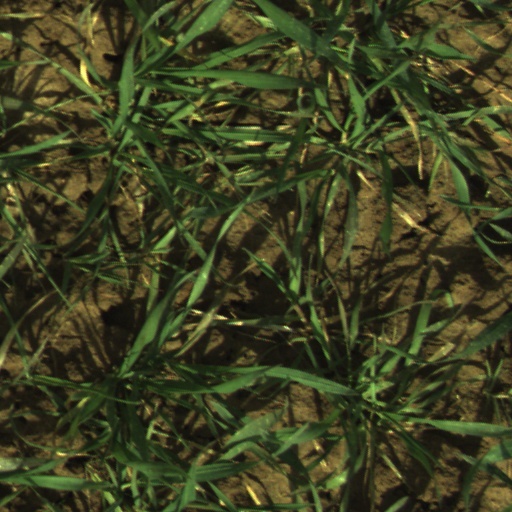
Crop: wheat